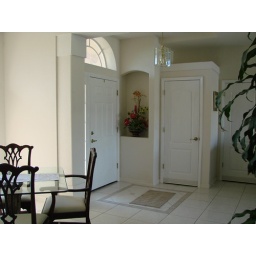
Standing near kitchen, formal dining room to the left.  Front door, closet door and door to laundry area visible.